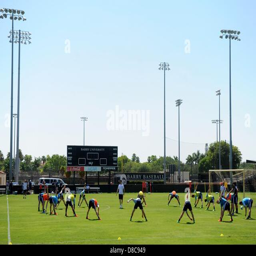
national soccer team 's warm up before a training session